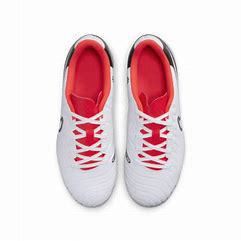
Brand: Nike
Model: Jr Tiempo Legend 10 Club